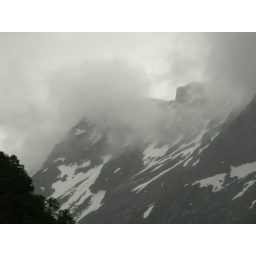
The highest sheer rock face in Europe